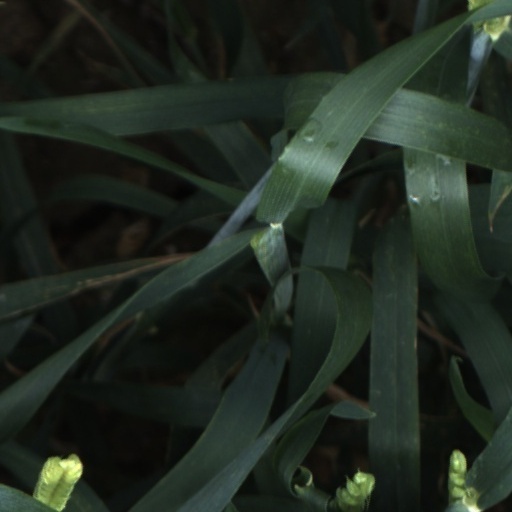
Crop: wheat